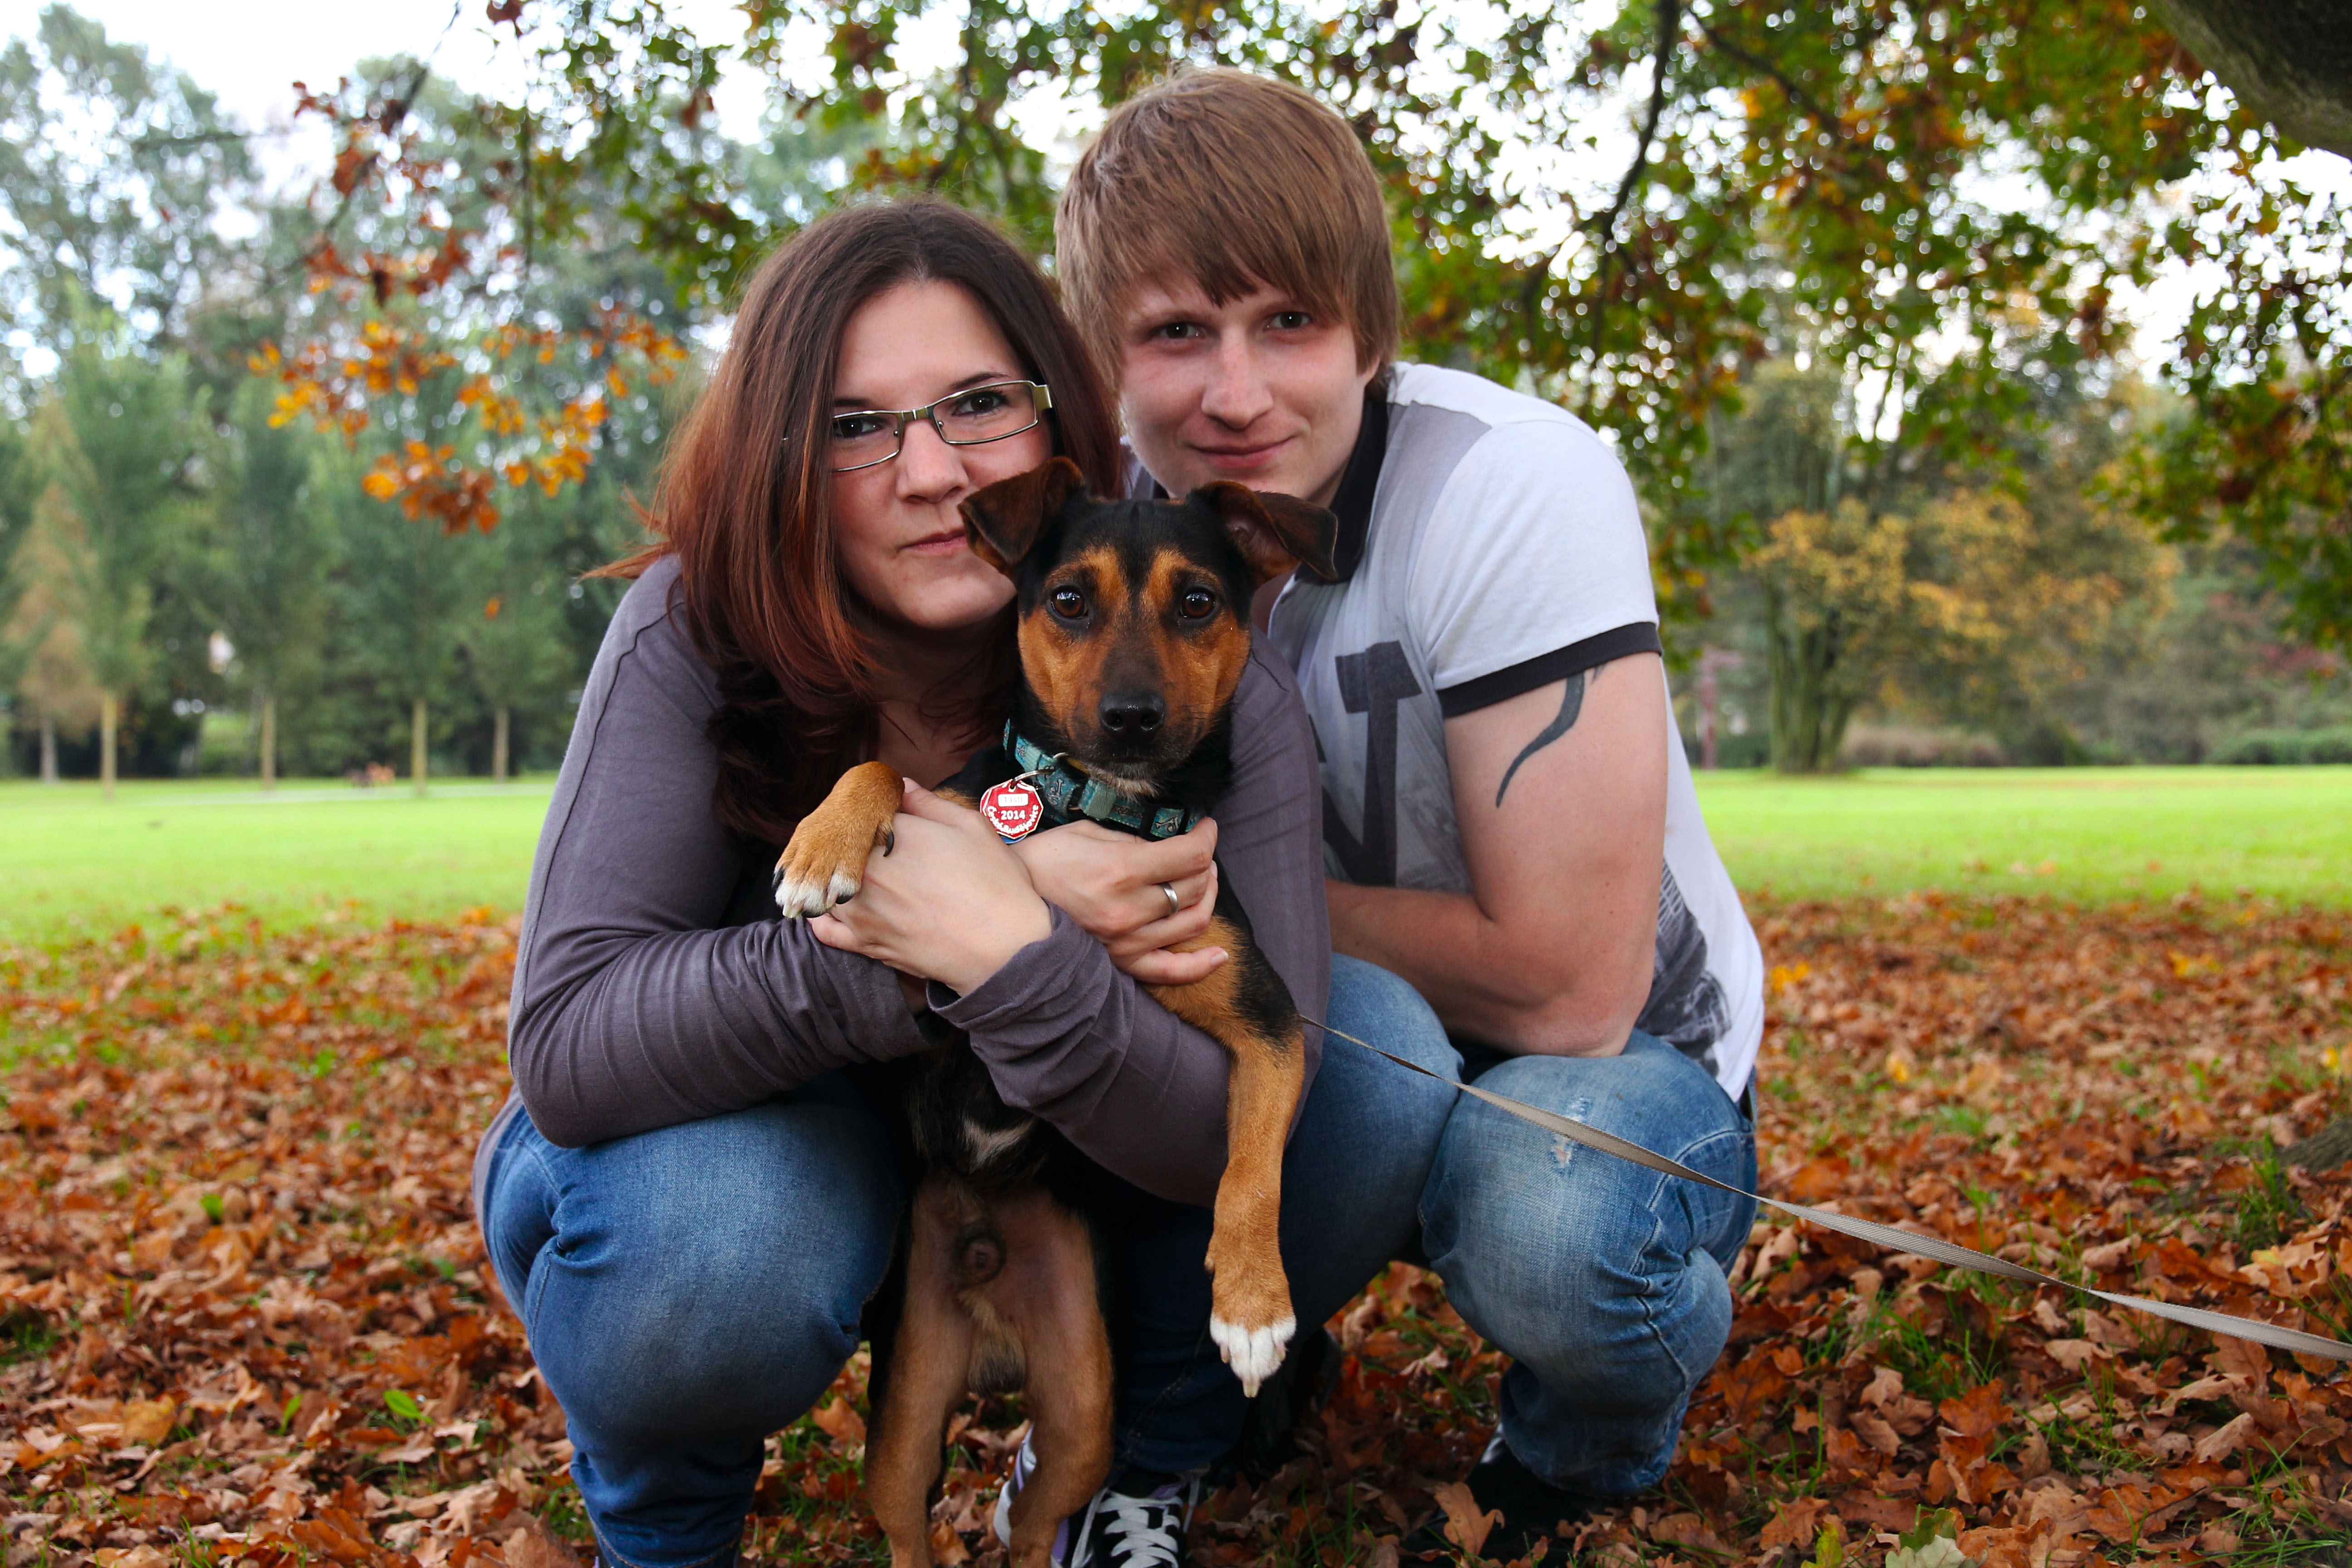
nature, person, people, dog, love, autumn, couple, child, pets, family, interaction